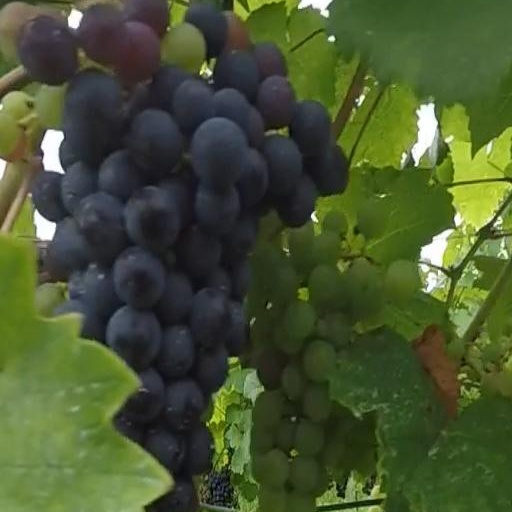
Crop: grape